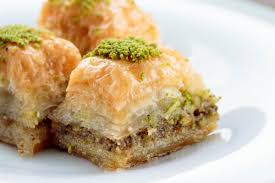
Yemek: baklava